Gummosis

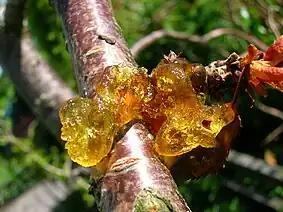
Canker-induced gummosis on a Tibetan cherry

Gummosis is the formation of patches of a gummy substance on the surface of certain plants, particularly fruit trees. This occurs when sap oozes from wounds or cankers as a reaction to outside stimuli such as adverse weather conditions, infections, insect problems, or mechanical damage. It is understood as a plant physiological disease.